Francine Prose

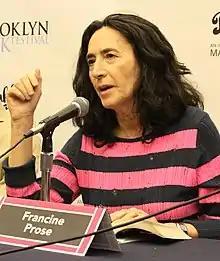
Prose at the 2012 Brooklyn Book Festival

Francine Prose (born April 1, 1947) is an American novelist, short story writer, essayist, and critic. She is a visiting professor of literature at Bard College, and was formerly president of PEN American Center.